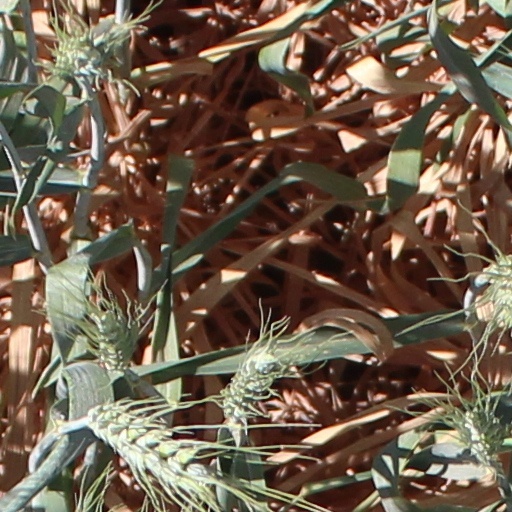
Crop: wheat